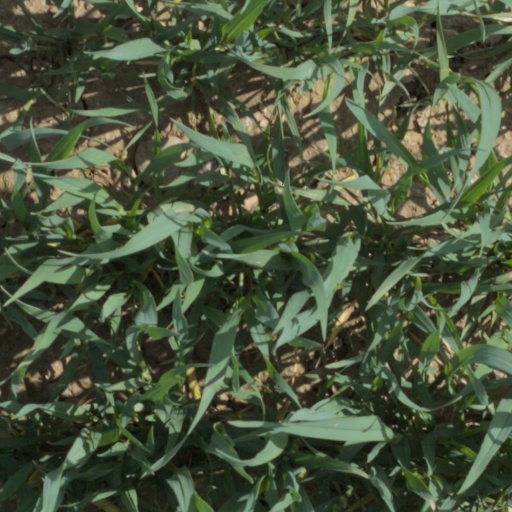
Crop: wheat